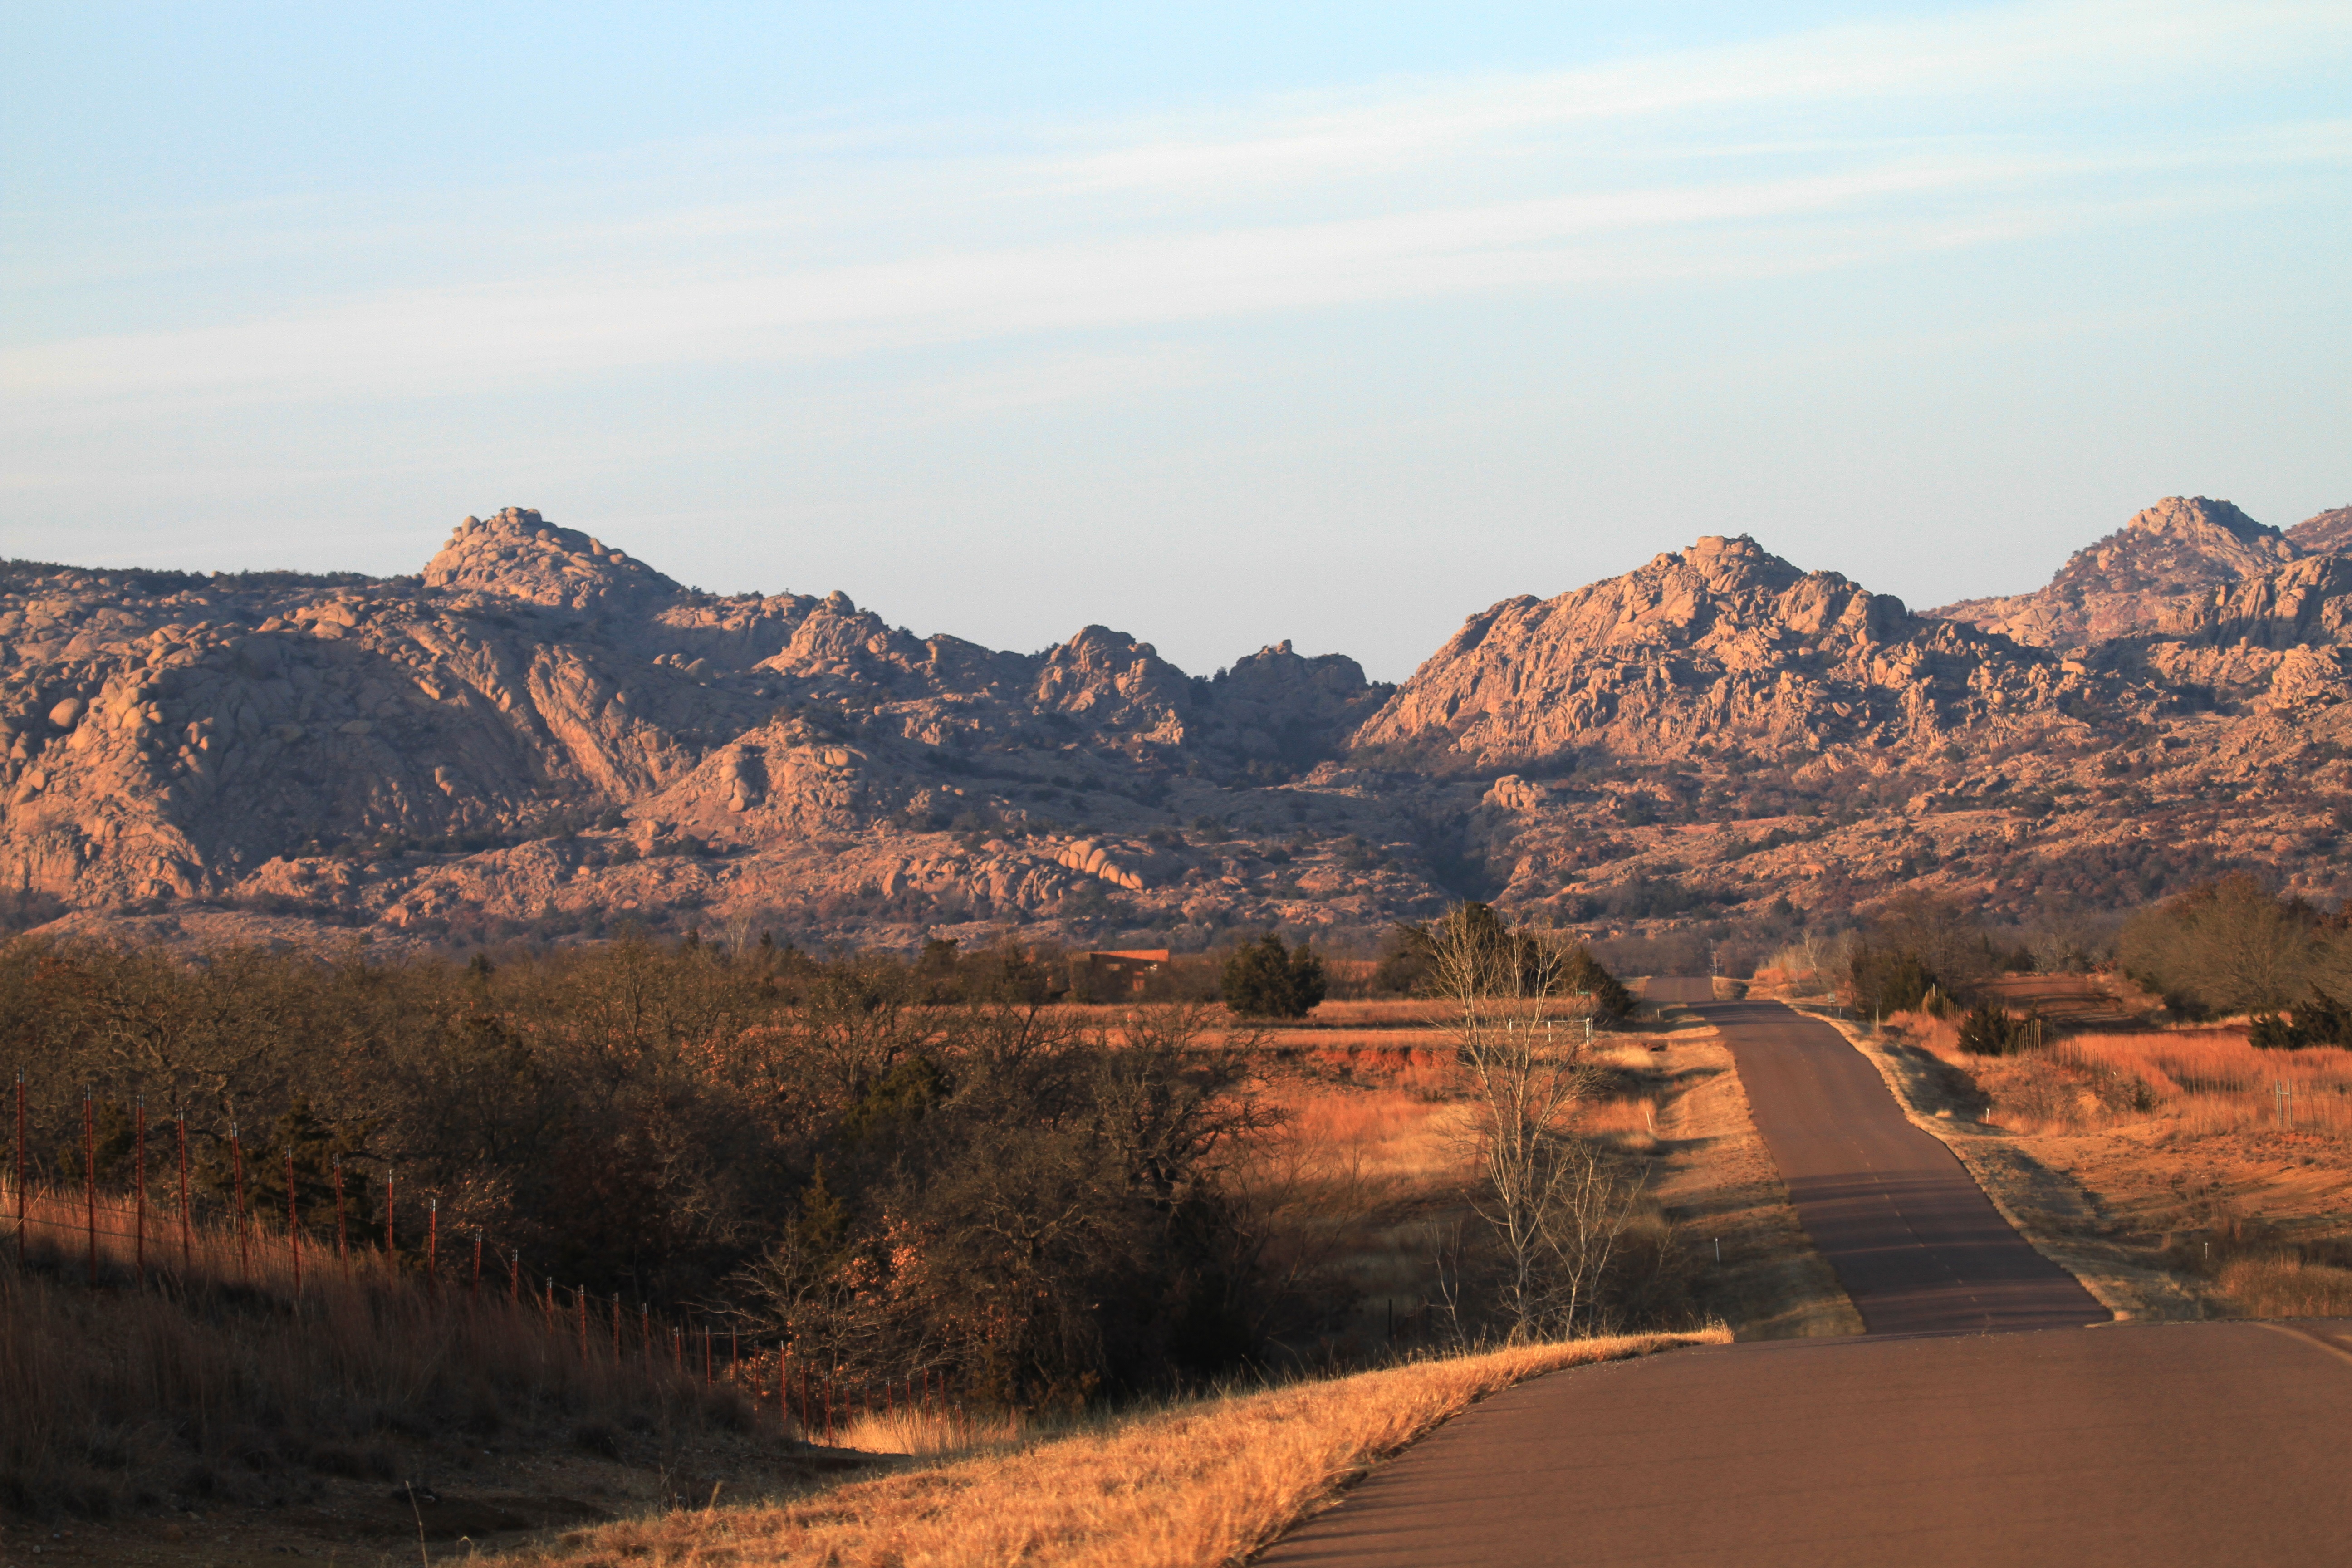
landscape, nature, rock, wilderness, mountain, sunset, morning, hill, desert, dawn, valley, dusk, canyon, geology, badlands, plateau, oklahoma, wadi, butte, larrysmith, wichitamountains, alongthetrail, landform, natural environment, geographical feature, mountainous landforms